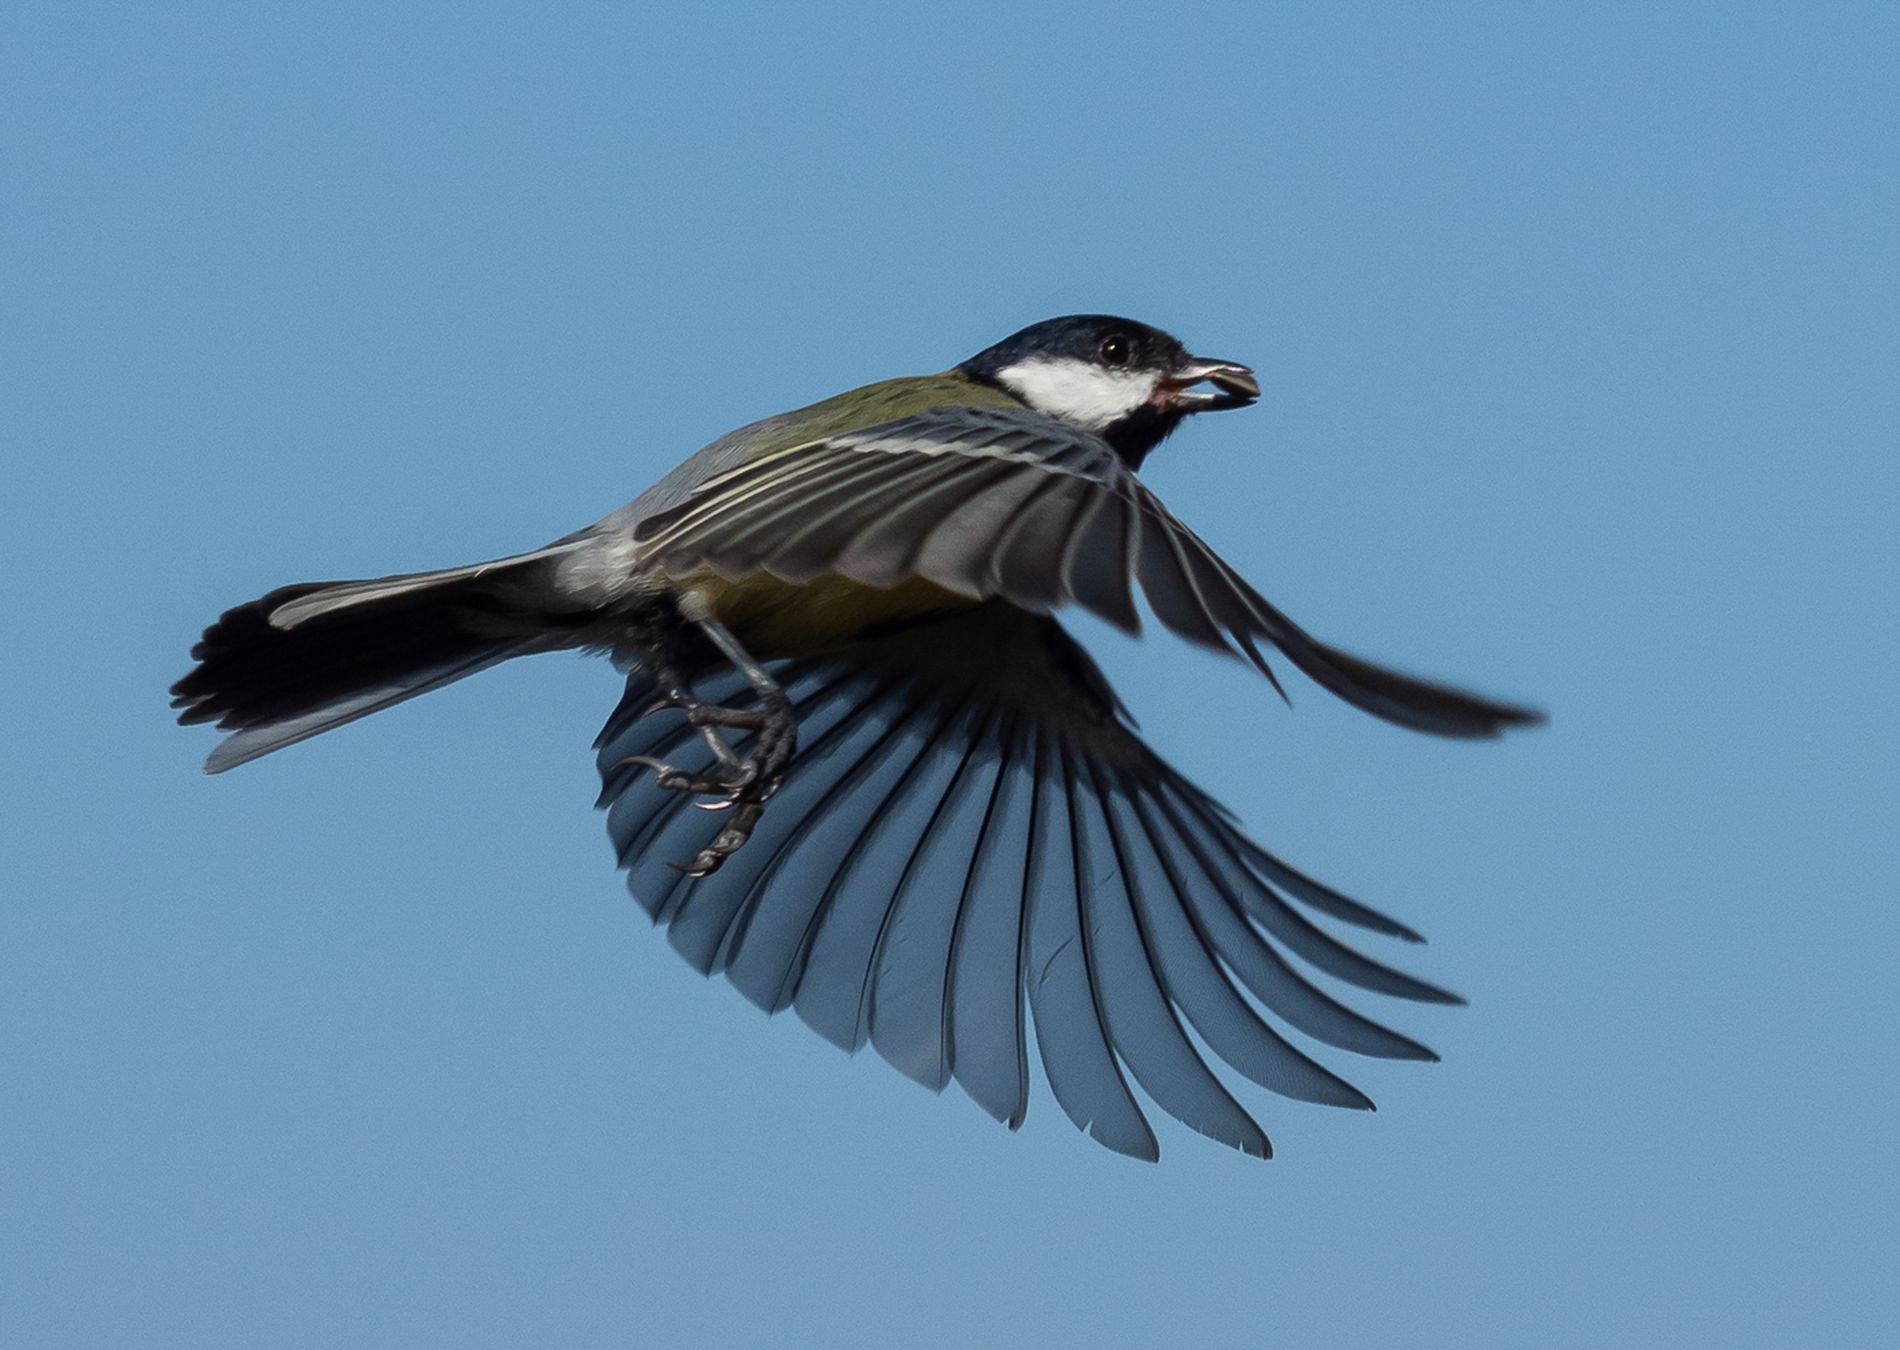
A flying Cinereous tit
A Cinereous tit bird flying in the sky with food in its beak in the daylight.
A landscape photo captured by close-up zoom given a Cinereous tit bird with a black, gray, and white color palette and a blue sky in the background in daylight. The photo shows the beauty of nature.
Labels: Animal, Bird, Finch, Jay, Flying, Beak, Swallow, Sparrow, Cinereous tit, Sky, Food
Camera: OLYMPUS CORPORATION E-M1MarkII
Lens: OLYMPUS M.40-150mm F2.8
Aperture: F4
Exposure: 1/4000 sec
ISO: 250
Focal length: 120.0 mm